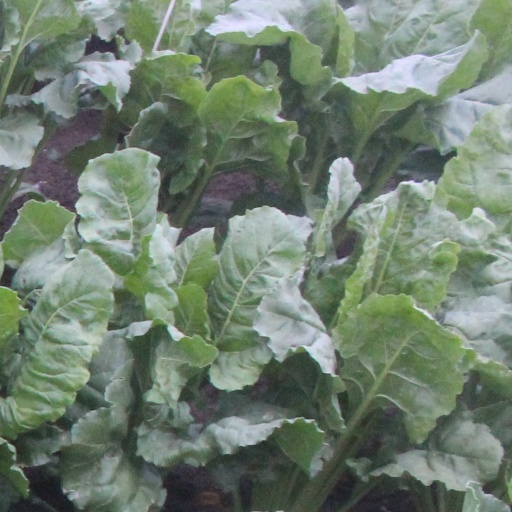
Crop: sugar beet